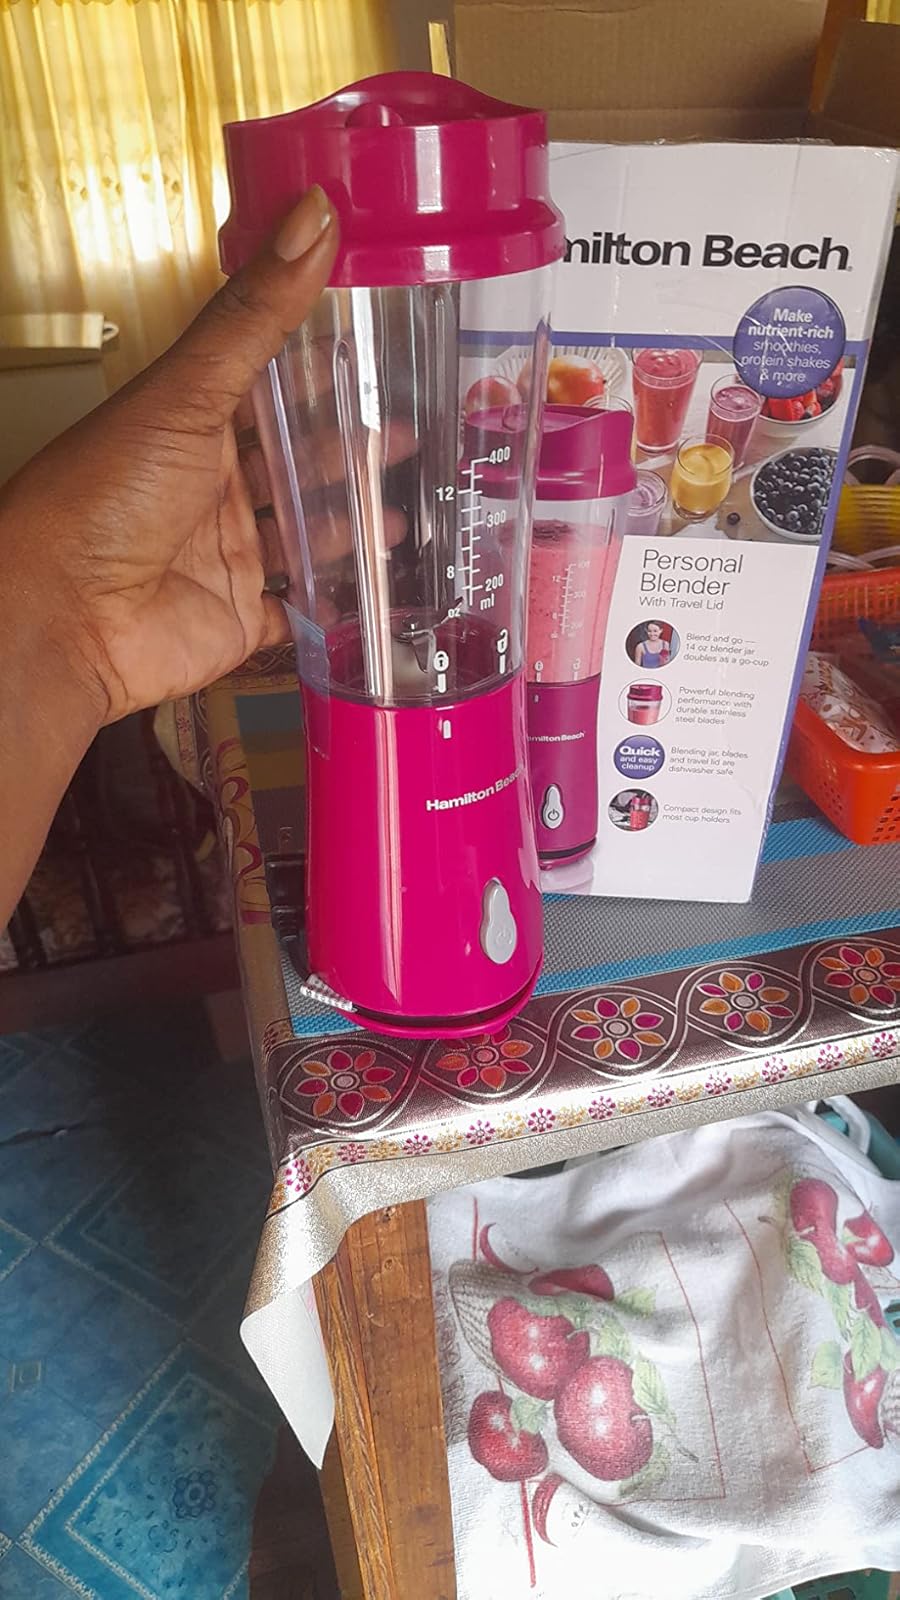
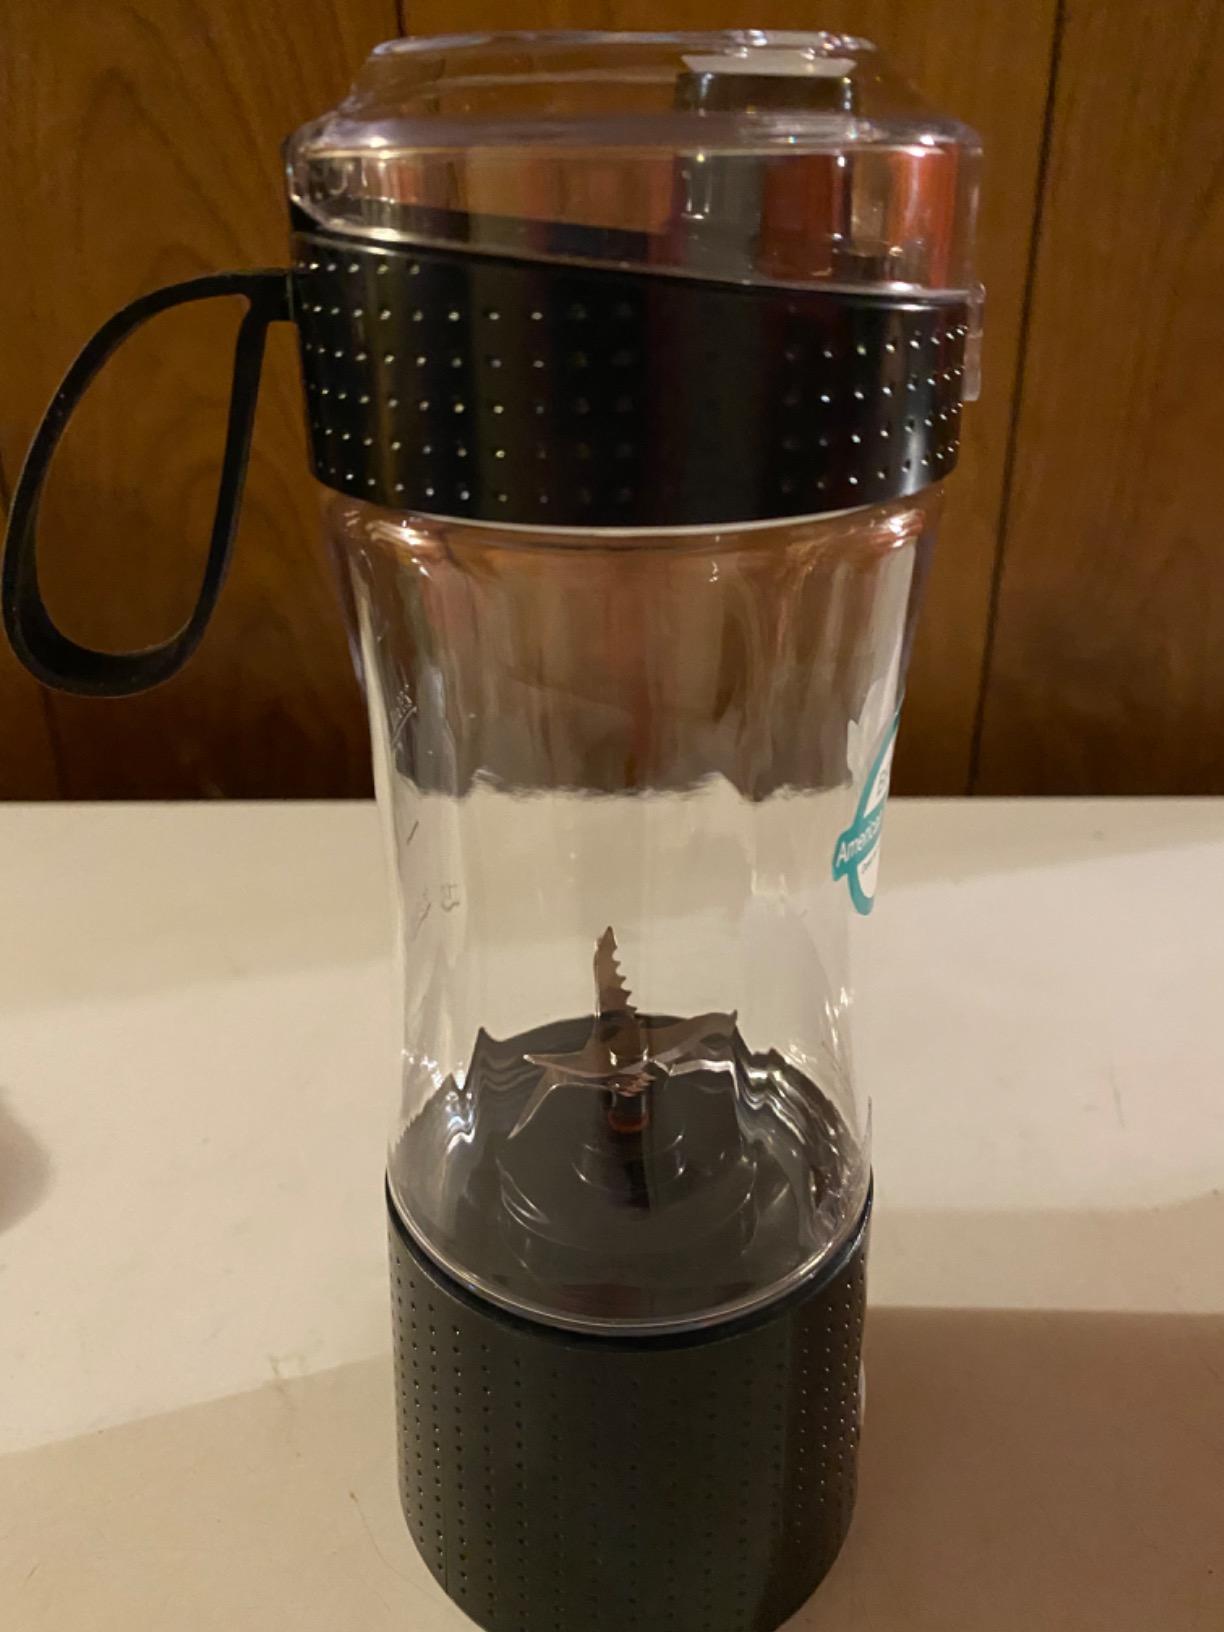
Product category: items_blender
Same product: no